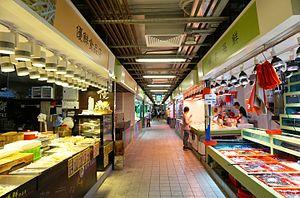
Un marché humide, ou wet market en anglais, parfois appelé aussi marché d'animaux vivants, est un marché qui vend des animaux vivants ou déjà abattus, qu'ils soient sauvages ou d'élevage. Le terme est également utilisé pour désigner des marchés de produits frais en général, mais depuis le début de la pandémie de Covid-19 en 2020, l'attention mondiale s'est fortement concentrée sur marchés vendant des animaux vivants, parfois sauvages et sur la variété importante des animaux et des denrées vendus dans ce type de marché.